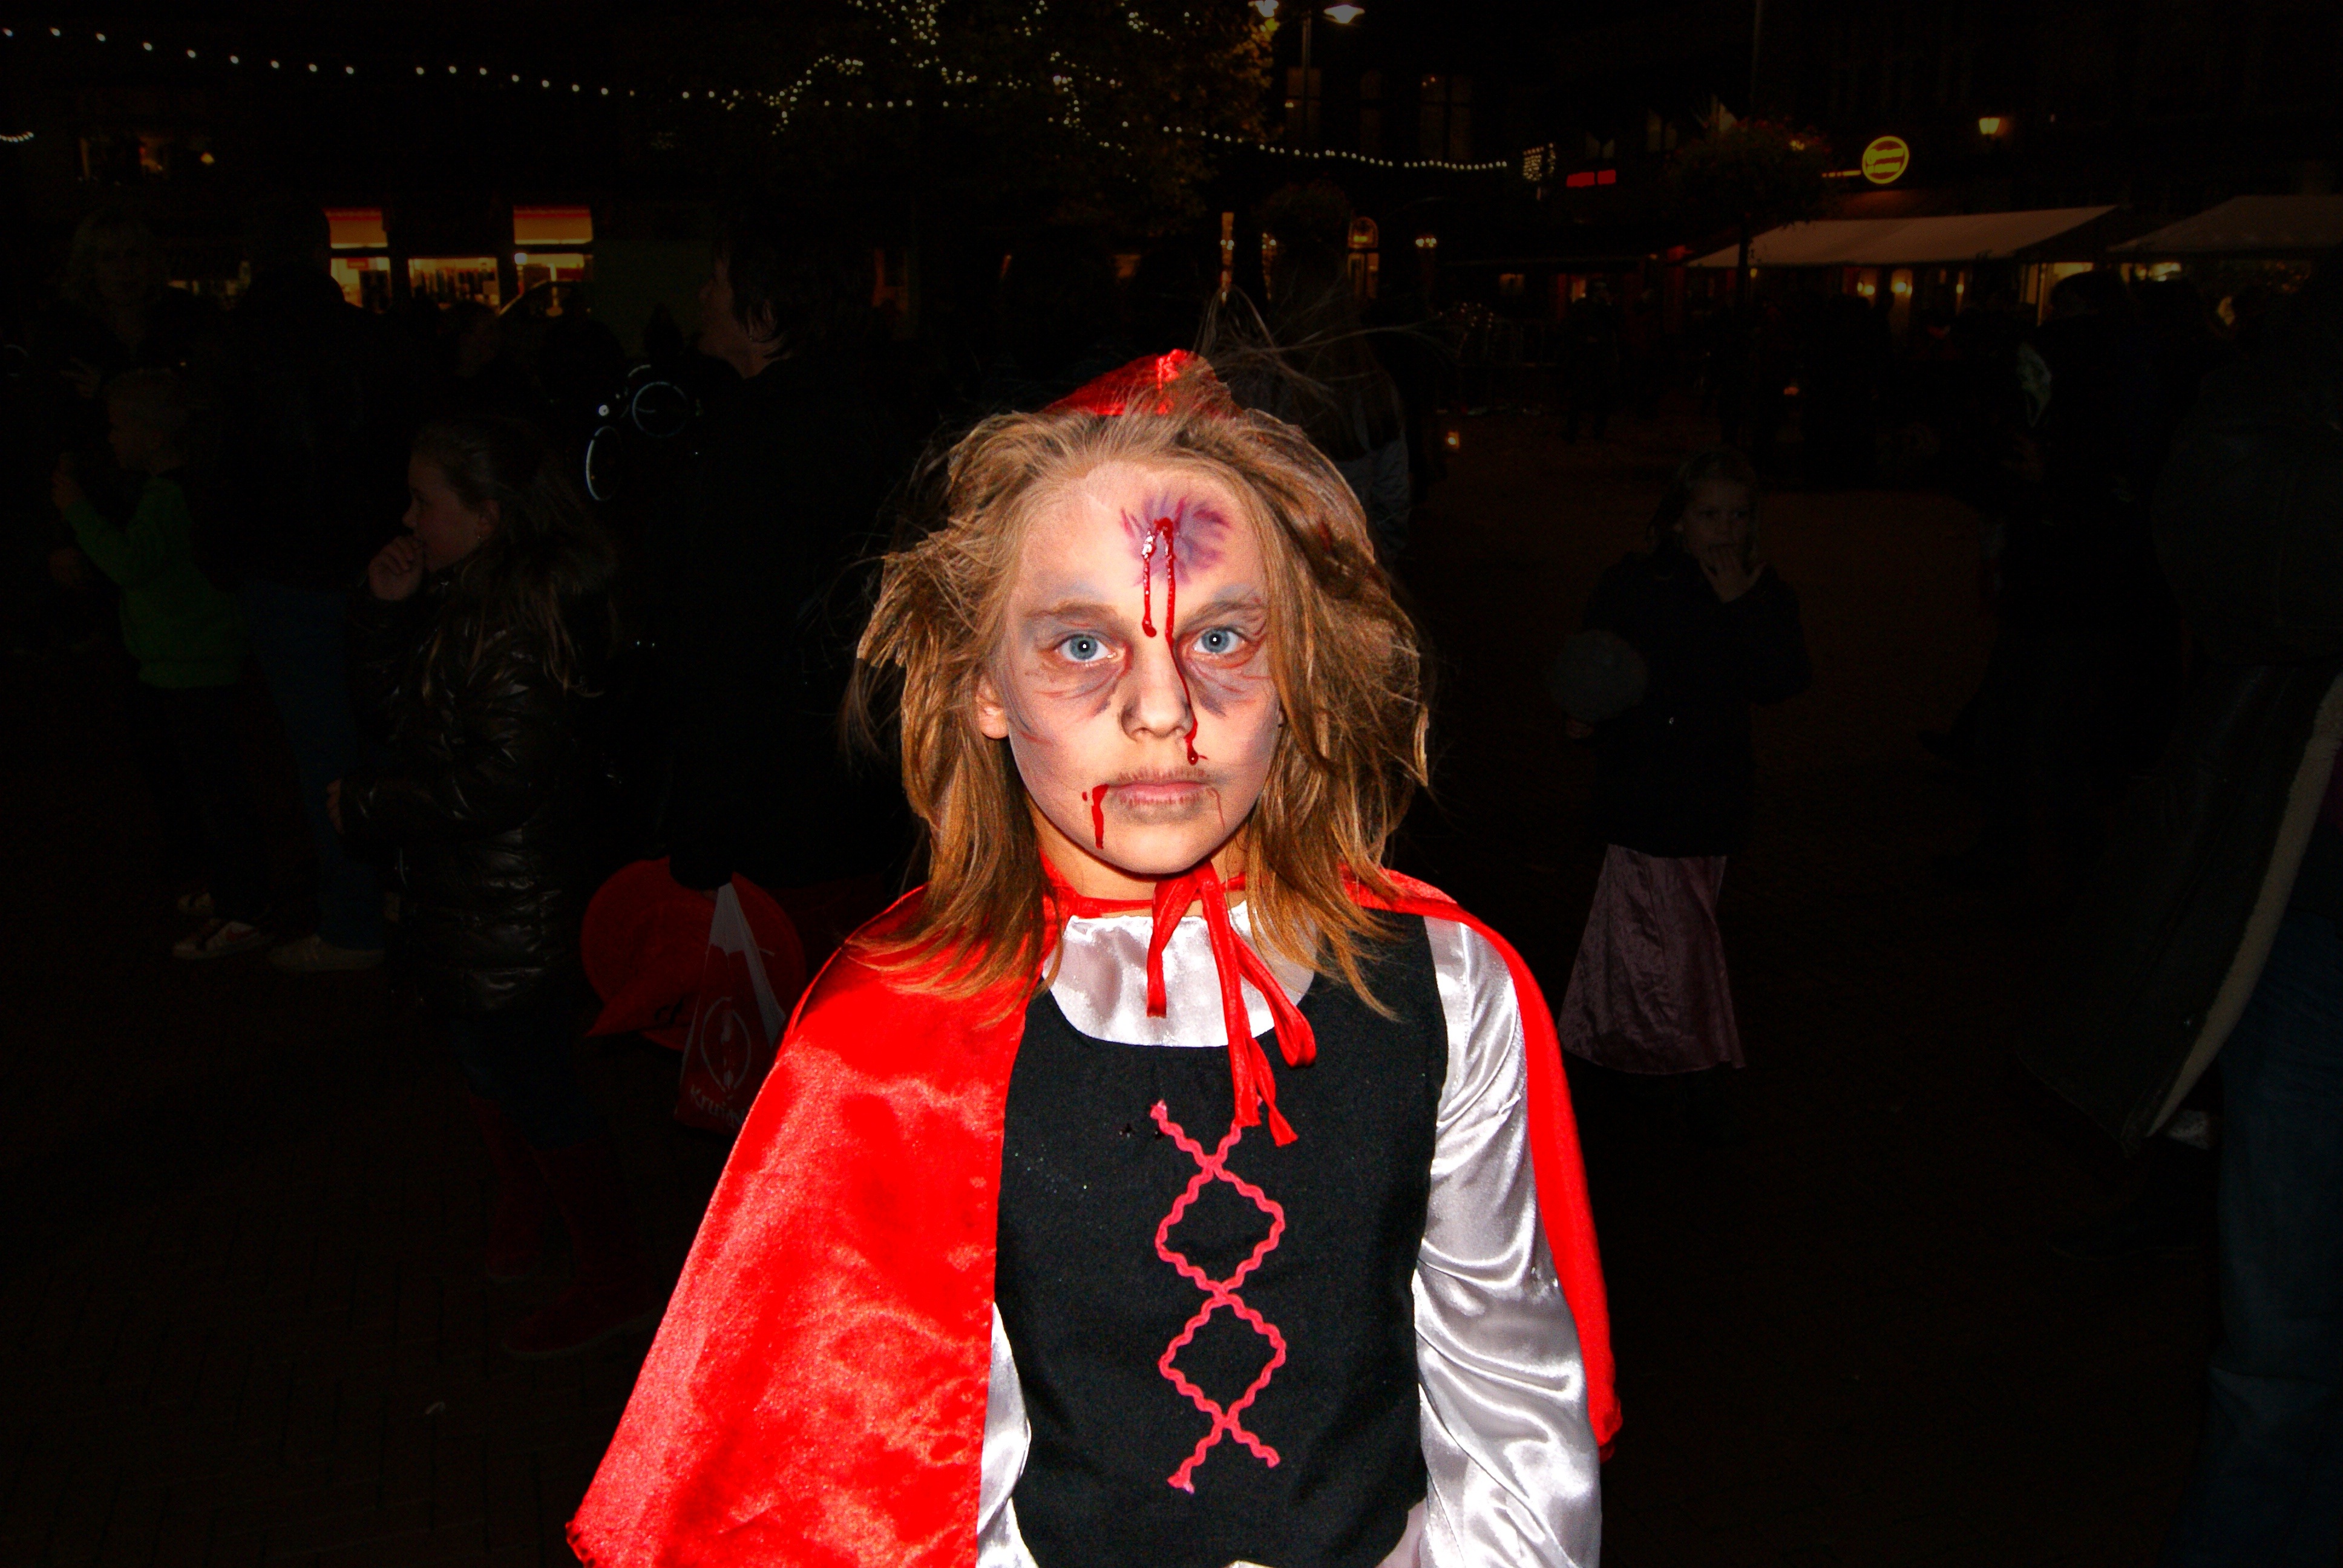
city, halloween, cosy, market, performance art, fairy tale, performance, party, singing, little red riding hood, steenwijk, musical theatre